Love Education

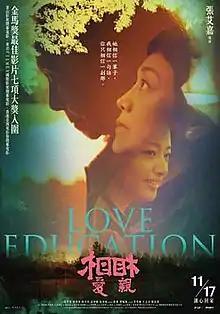
Theatrical release poster

Love Education is a 2017 Chinese-Taiwanese drama film directed and co-written by Sylvia Chang. It stars Chang, Tian Zhuangzhuang, Lang Yueting, Song Ningfeng, and Wu Yanshu. It focuses on three generations of women in Henan Province.